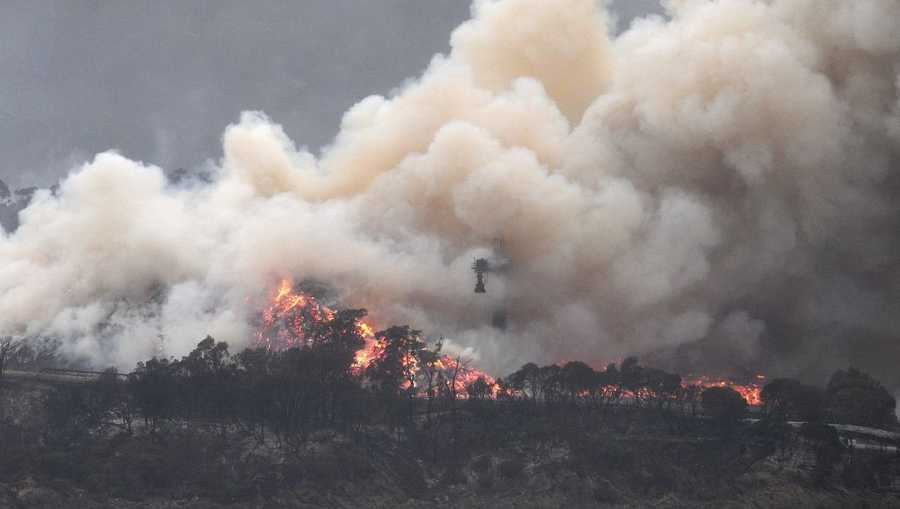
Fire: yes
Smoke: yes